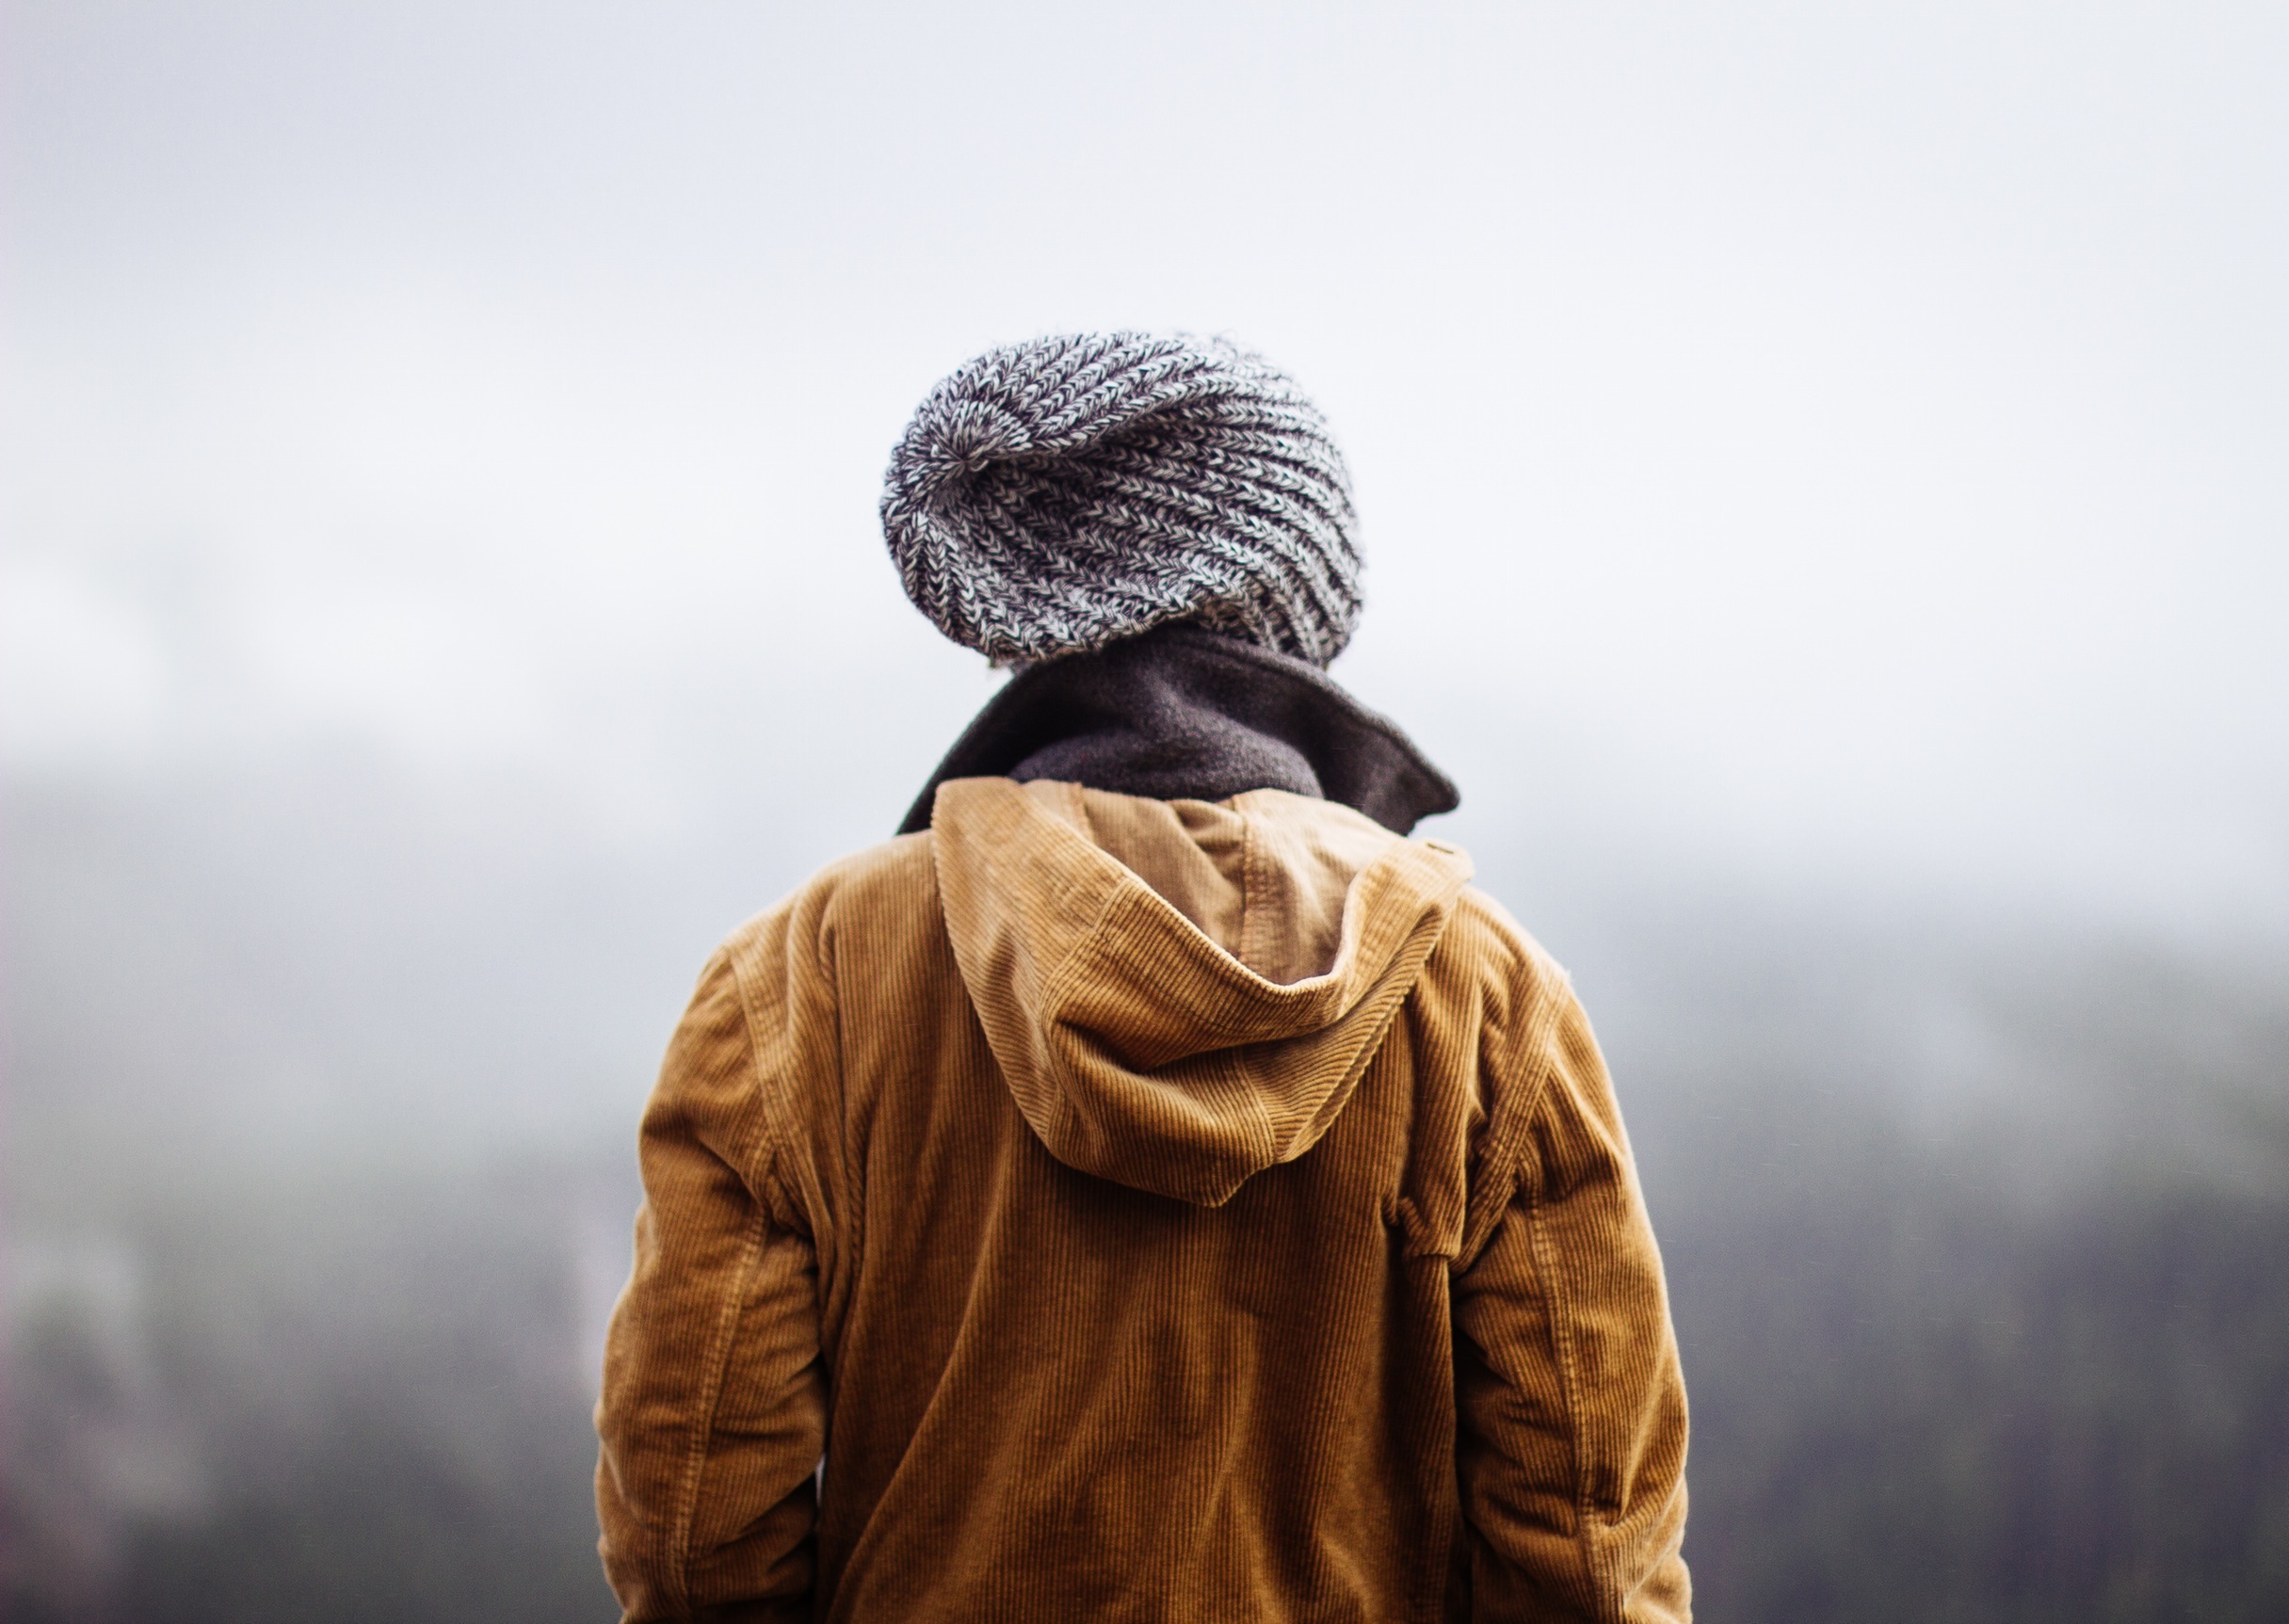
man, winter, people, photography, statue, weather, hat, jacket, cap, head, photograph, toque